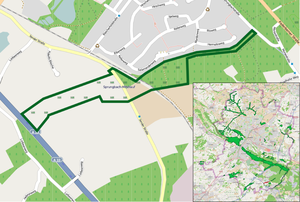
Bielefeld - Réserve naturelle Sprungbach-Mittellauf - vue d'ensemble